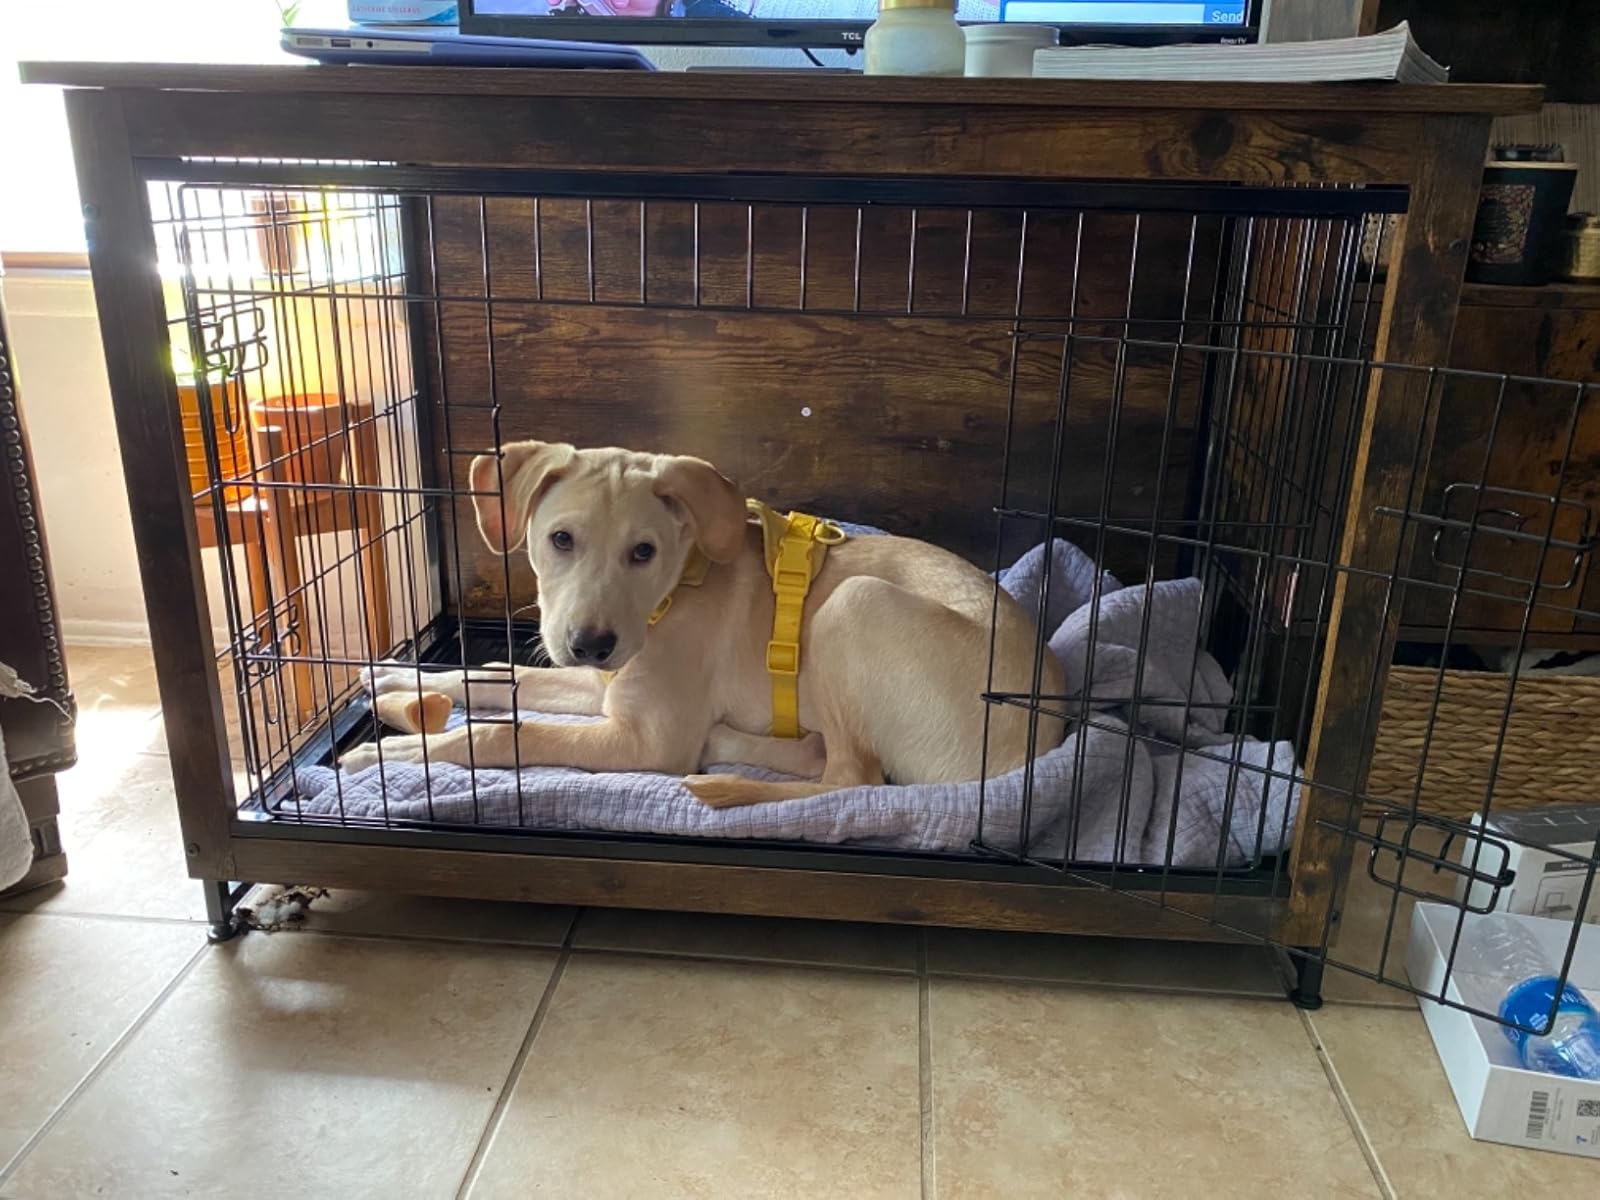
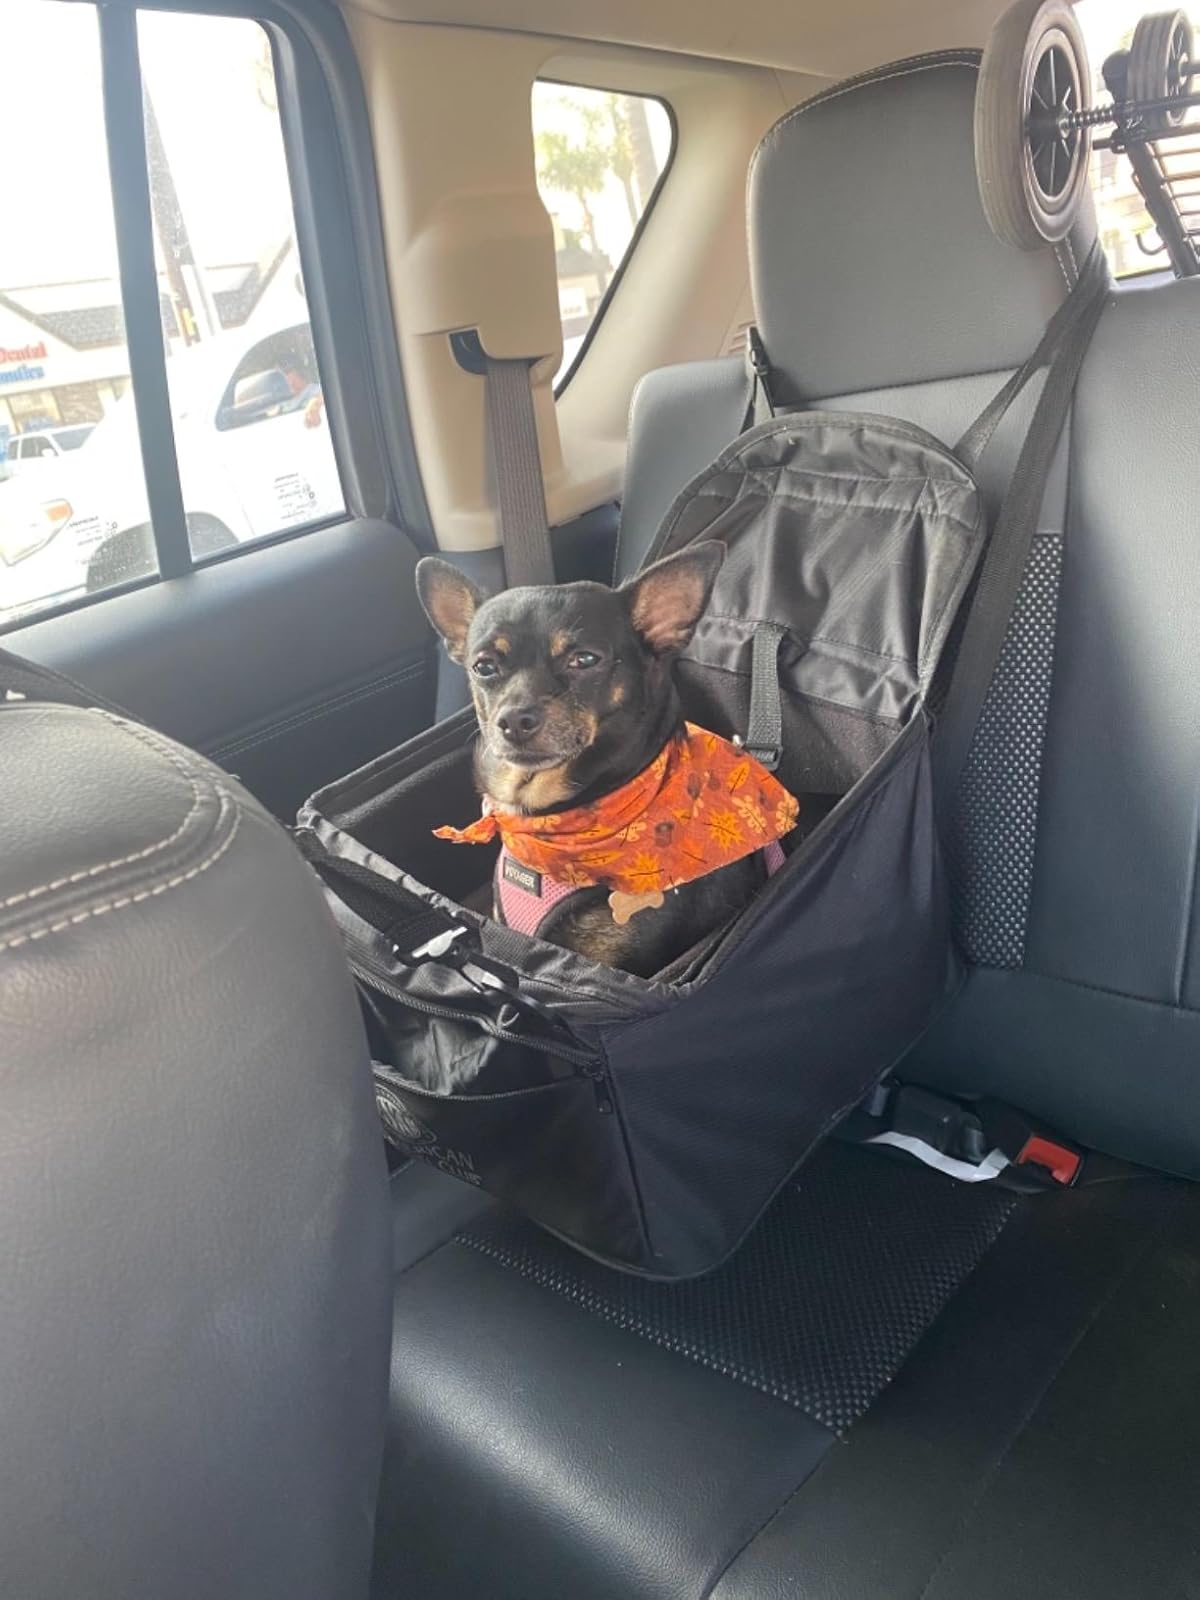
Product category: items_kennel
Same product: no